Caroline Drouin

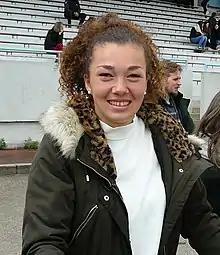
Drouin in 2019

Drouin was part of France's squad that placed third at the 2017 Rugby World Cup. In 2018, Her first-half try in the 18–17 victory over England played a crucial role in France winning the Six Nations Championship.